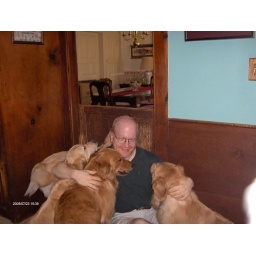
Bob is attacked by a scrum of wild golden retrievers as he happens through the kitchen of a friend.